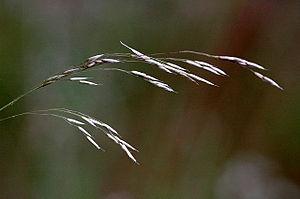
La Fétuque des bois est une graminée glabre atteignant 120 cm. Elle pousse en touffes. Ses feuilles lisses atteignent 10 mm de large, sont sans oreillettes et possèdent une grande ligule de 5 mm. Elle forme des épillets de 5-8 mm à glumelle inférieure sans arête et ressemblant plus à Calamagrostis qu'à Festuca.